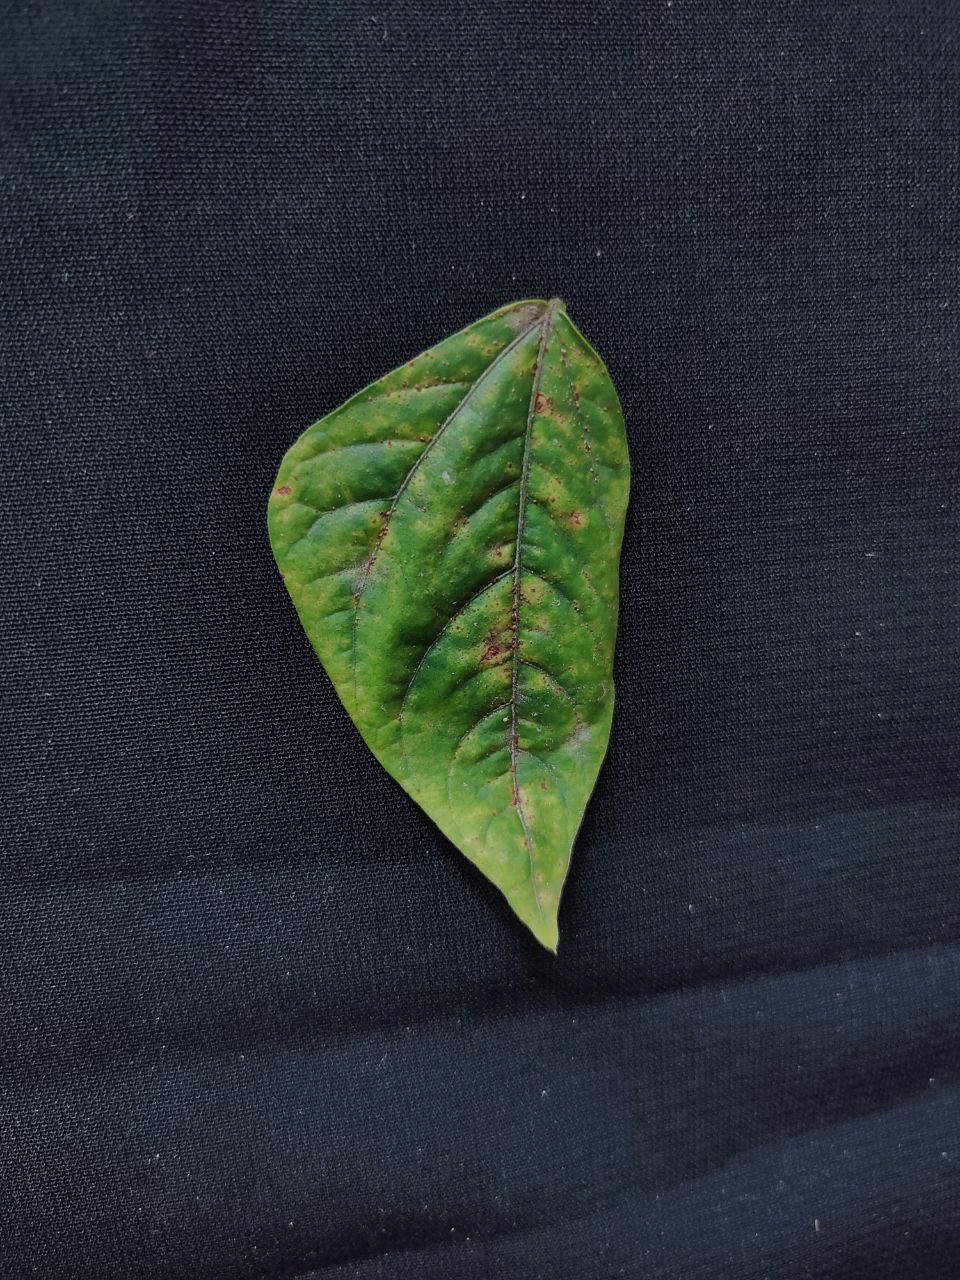
Crop: cowpea
Leaf condition: Septoria leaf spot